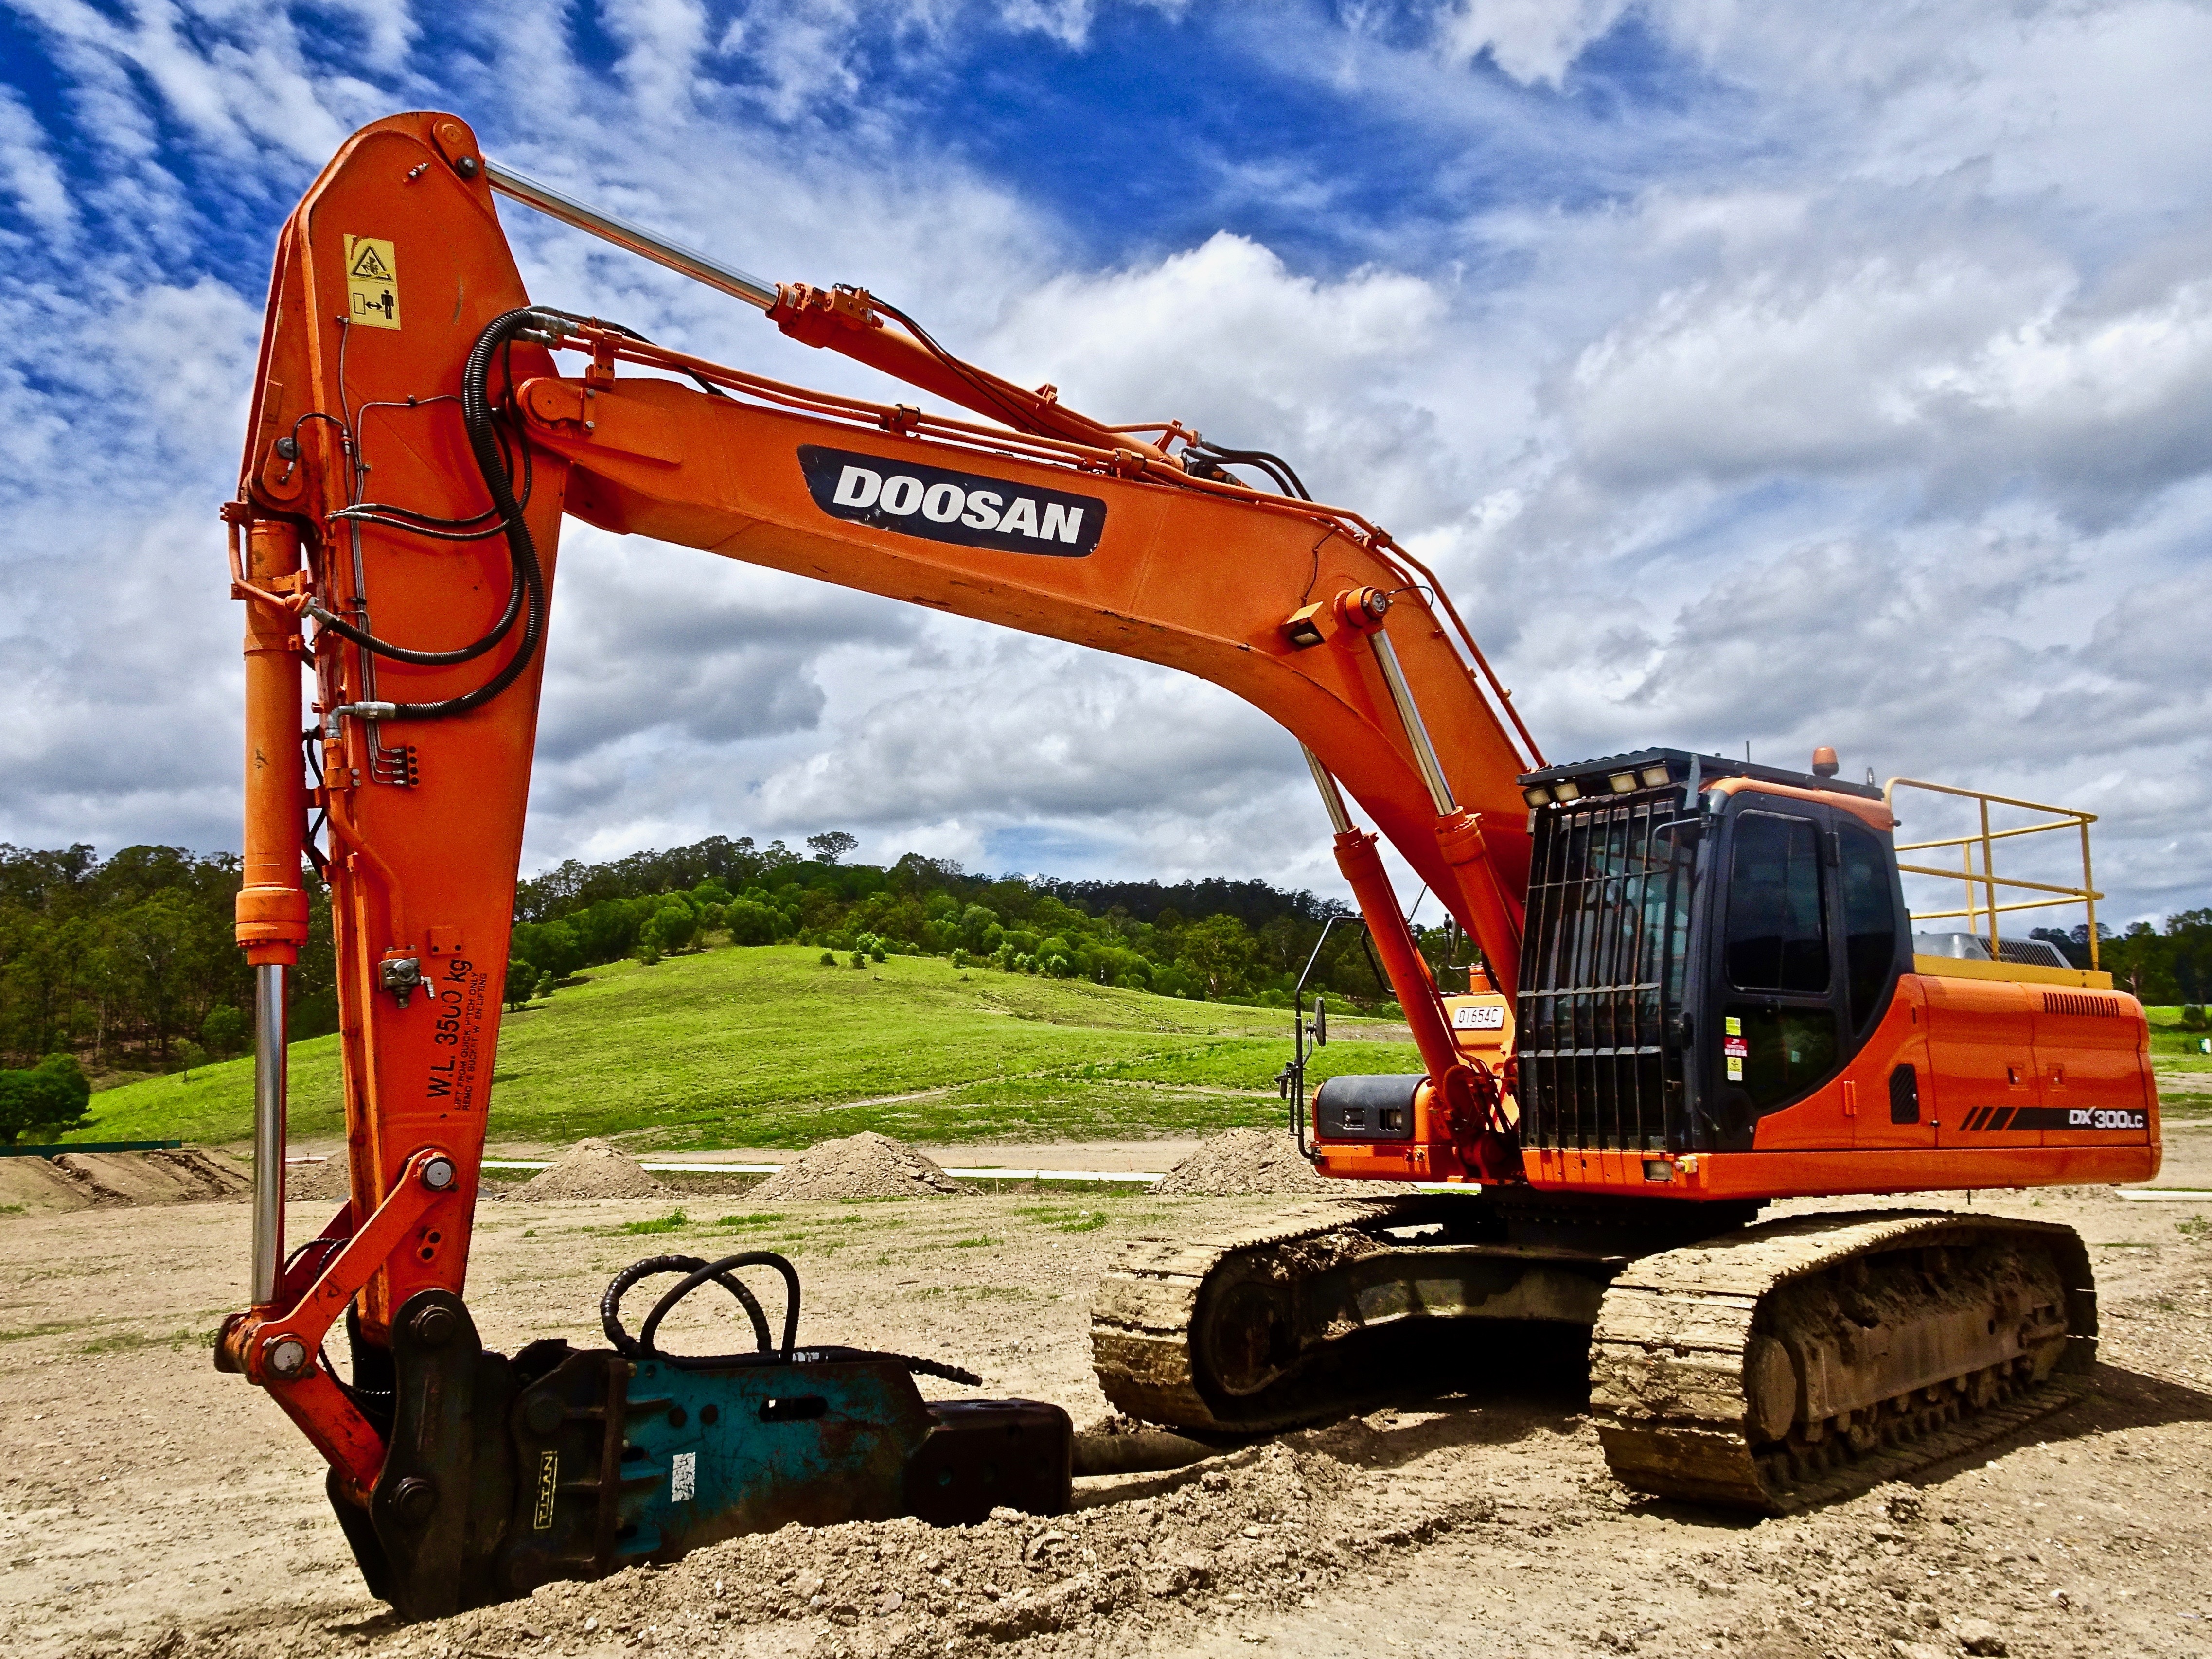
tractor, transport, construction, vehicle, equipment, soil, machine, machinery, bulldozer, digger, excavator, scoop, construction equipment, land vehicle, earthmover